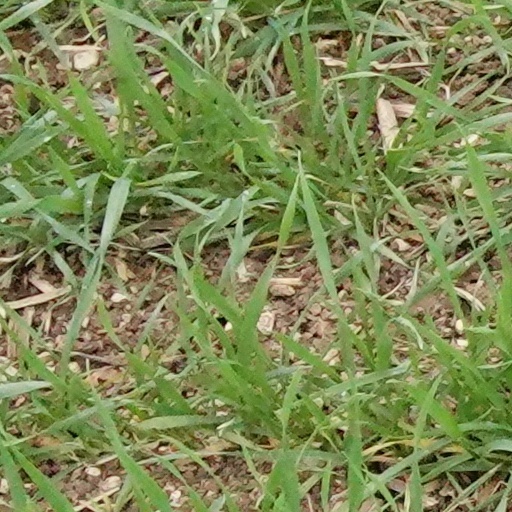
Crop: wheat